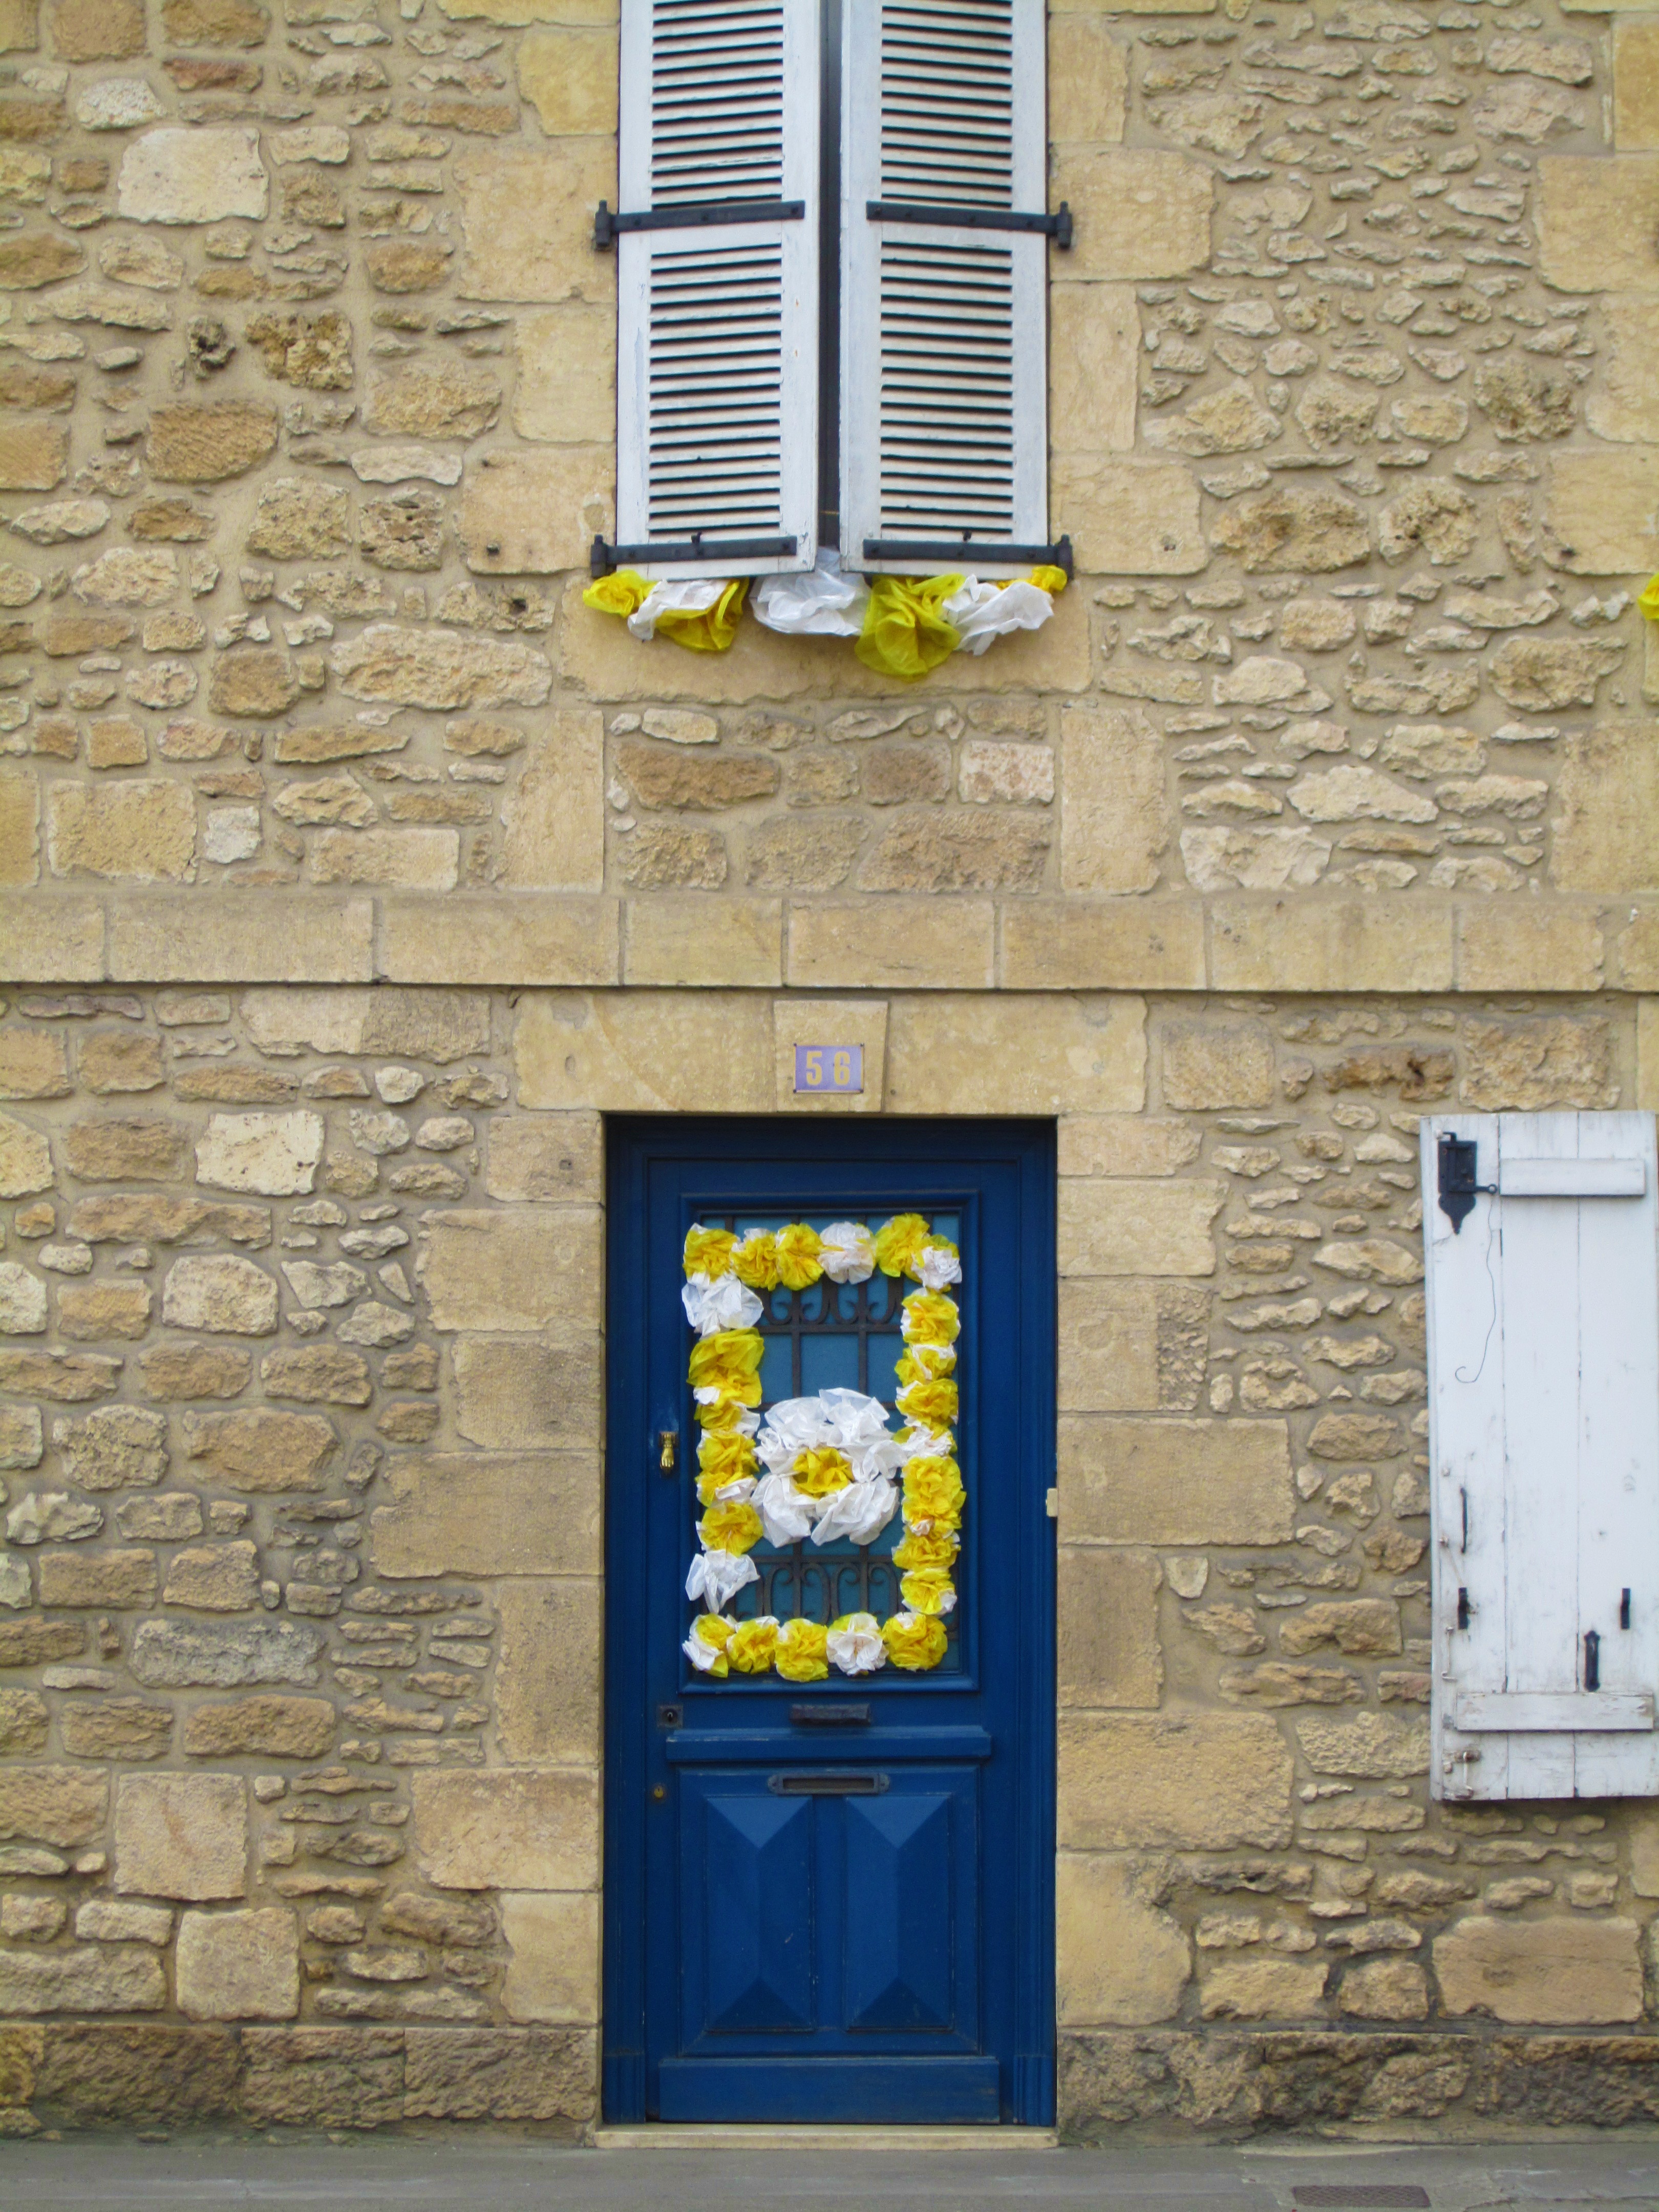
abstract, structure, white, window, wall, france, decoration, facade, blue, yellow, door, interior design, stones, art